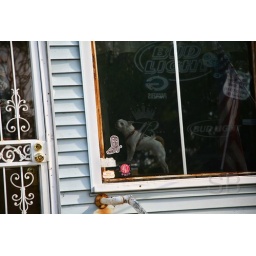
chihuahua in the window at George's bar